Karipatti

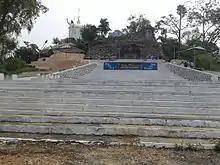
Malaikovil Lourdu Annai Shrine

Loorthu Nagar, Mamarathu Kadu, Nehru Nagar, Rajiv Nagar, Karunanithi Nagar and Moondrukottai Kadu are the Sub Villages of Karipatti.